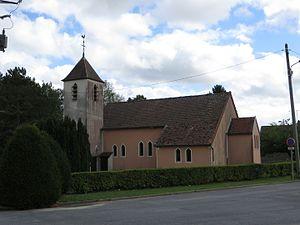
Vue de l'église